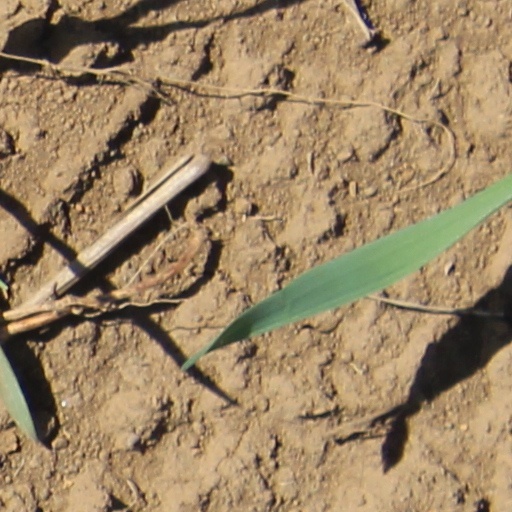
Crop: wheat